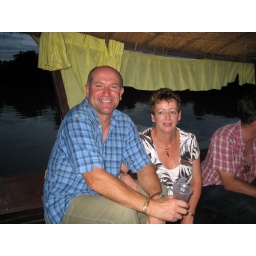
John and Gail - Happy together at on a boat on a river somewhere near Kep